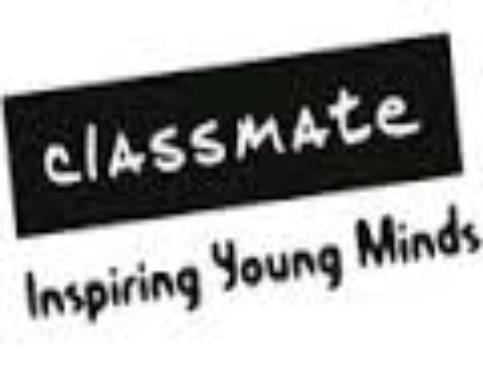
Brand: Classmate
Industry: Others